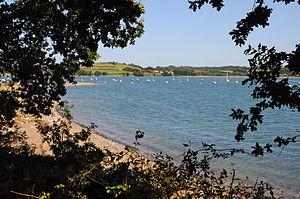
La rivière de Daoulas au niveau de Kersanton en LOPERHET, sur l'autre rive, Logonna-Daoulas
Loperhet [lɔpɛʁɛt] est une commune du département du Finistère, dans la région Bretagne, en France. Ne pas confondre cette commune avec le hameau de Loperhet situé dans la commune d'Erdeven, ni avec un autre hameau du même nom situé dans la commune de Grand-Champ.